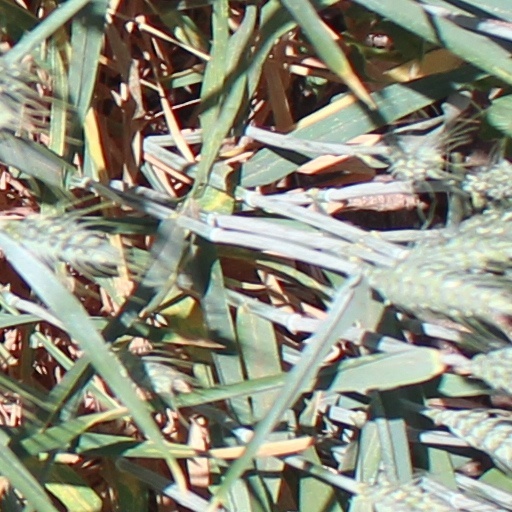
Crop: wheat